Ovče Pole

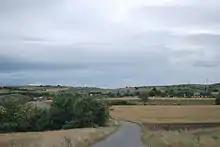
Ovče Pole, near the village of Gorobinci

Ovče Pole is a plain near Sveti Nikole's river, which is a tributary of the Bregalnica river in east-central North Macedonia.